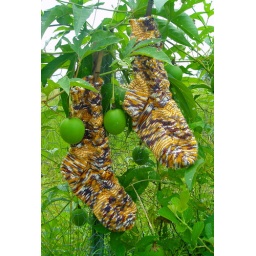
monkey tigers in the passion fruit